Institutions of the French Basque Country before 1789

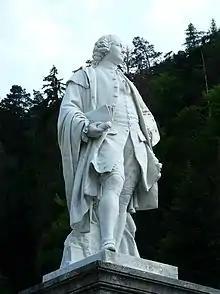
Statue of , Bagnères-de-Luchon.

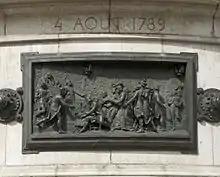
Night of August 4, bronze high relief by Léopold Morice (1883), mounted on the column of the Statue de la République, located on the Place de la République in Paris.

Soule stands out among the three Basque provinces due to its stronger imprint of feudalism. The first Viscount of Soule was likely William Fort I, Viscount of Lavedan, who was granted the viscounty of the Basque province in 1023 by Sancho VI William, Duke of Gascony. William I succeeded him in 1040 but was forced to seek refuge with Étienne de Mauléon, Bishop of Oloron, following an invasion by the Béarnais in retaliation for the assassination of Centulle IV of Béarn by the Souletins in 1058. This protection came at a cost, as William I had to agree that Soule, previously under the Diocese of Dax, would become an archdeaconry of Oloron.